Brussels

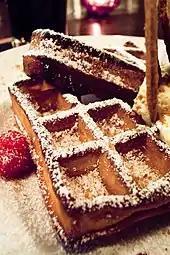
Brussels is known for its local waffles.

Brussels contains over 80 museums. The Royal Museums of Fine Arts has an extensive collection of various painters, such as Flemish old masters like Bruegel, Rogier van der Weyden, Robert Campin, Anthony van Dyck, Jacob Jordaens, and Peter Paul Rubens. The Magritte Museum houses the world's largest collection of works by the surrealist artist René Magritte. Museums dedicated to the national history of Belgium include the BELvue Museum, the Royal Museums of Art and History, and the Royal Museum of the Armed Forces and Military History. The Musical Instruments Museum (MIM), housed in the Old England building, is part of the Royal Museums of Art and History, and is internationally renowned for its collection of over 8,000 instruments.